Malvern railway station, Melbourne

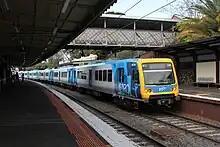
Platform shelters were installed on platform 1 in the early 2010s

There is no dedicated car-parking available at the station, instead there are a limited number of on-street parking spaces for travellers to use. The station is listed as an "assisted access" station on the Metro Trains website, as the access ramp is too steep and would require assistance for wheelchair customers to traverse.